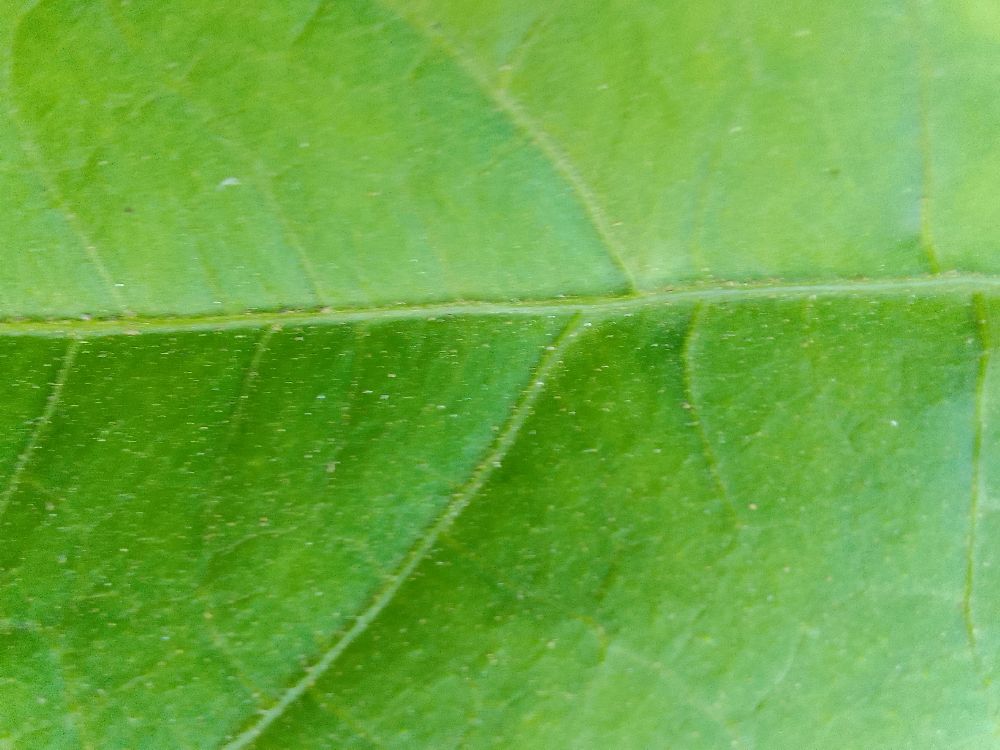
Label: healthy